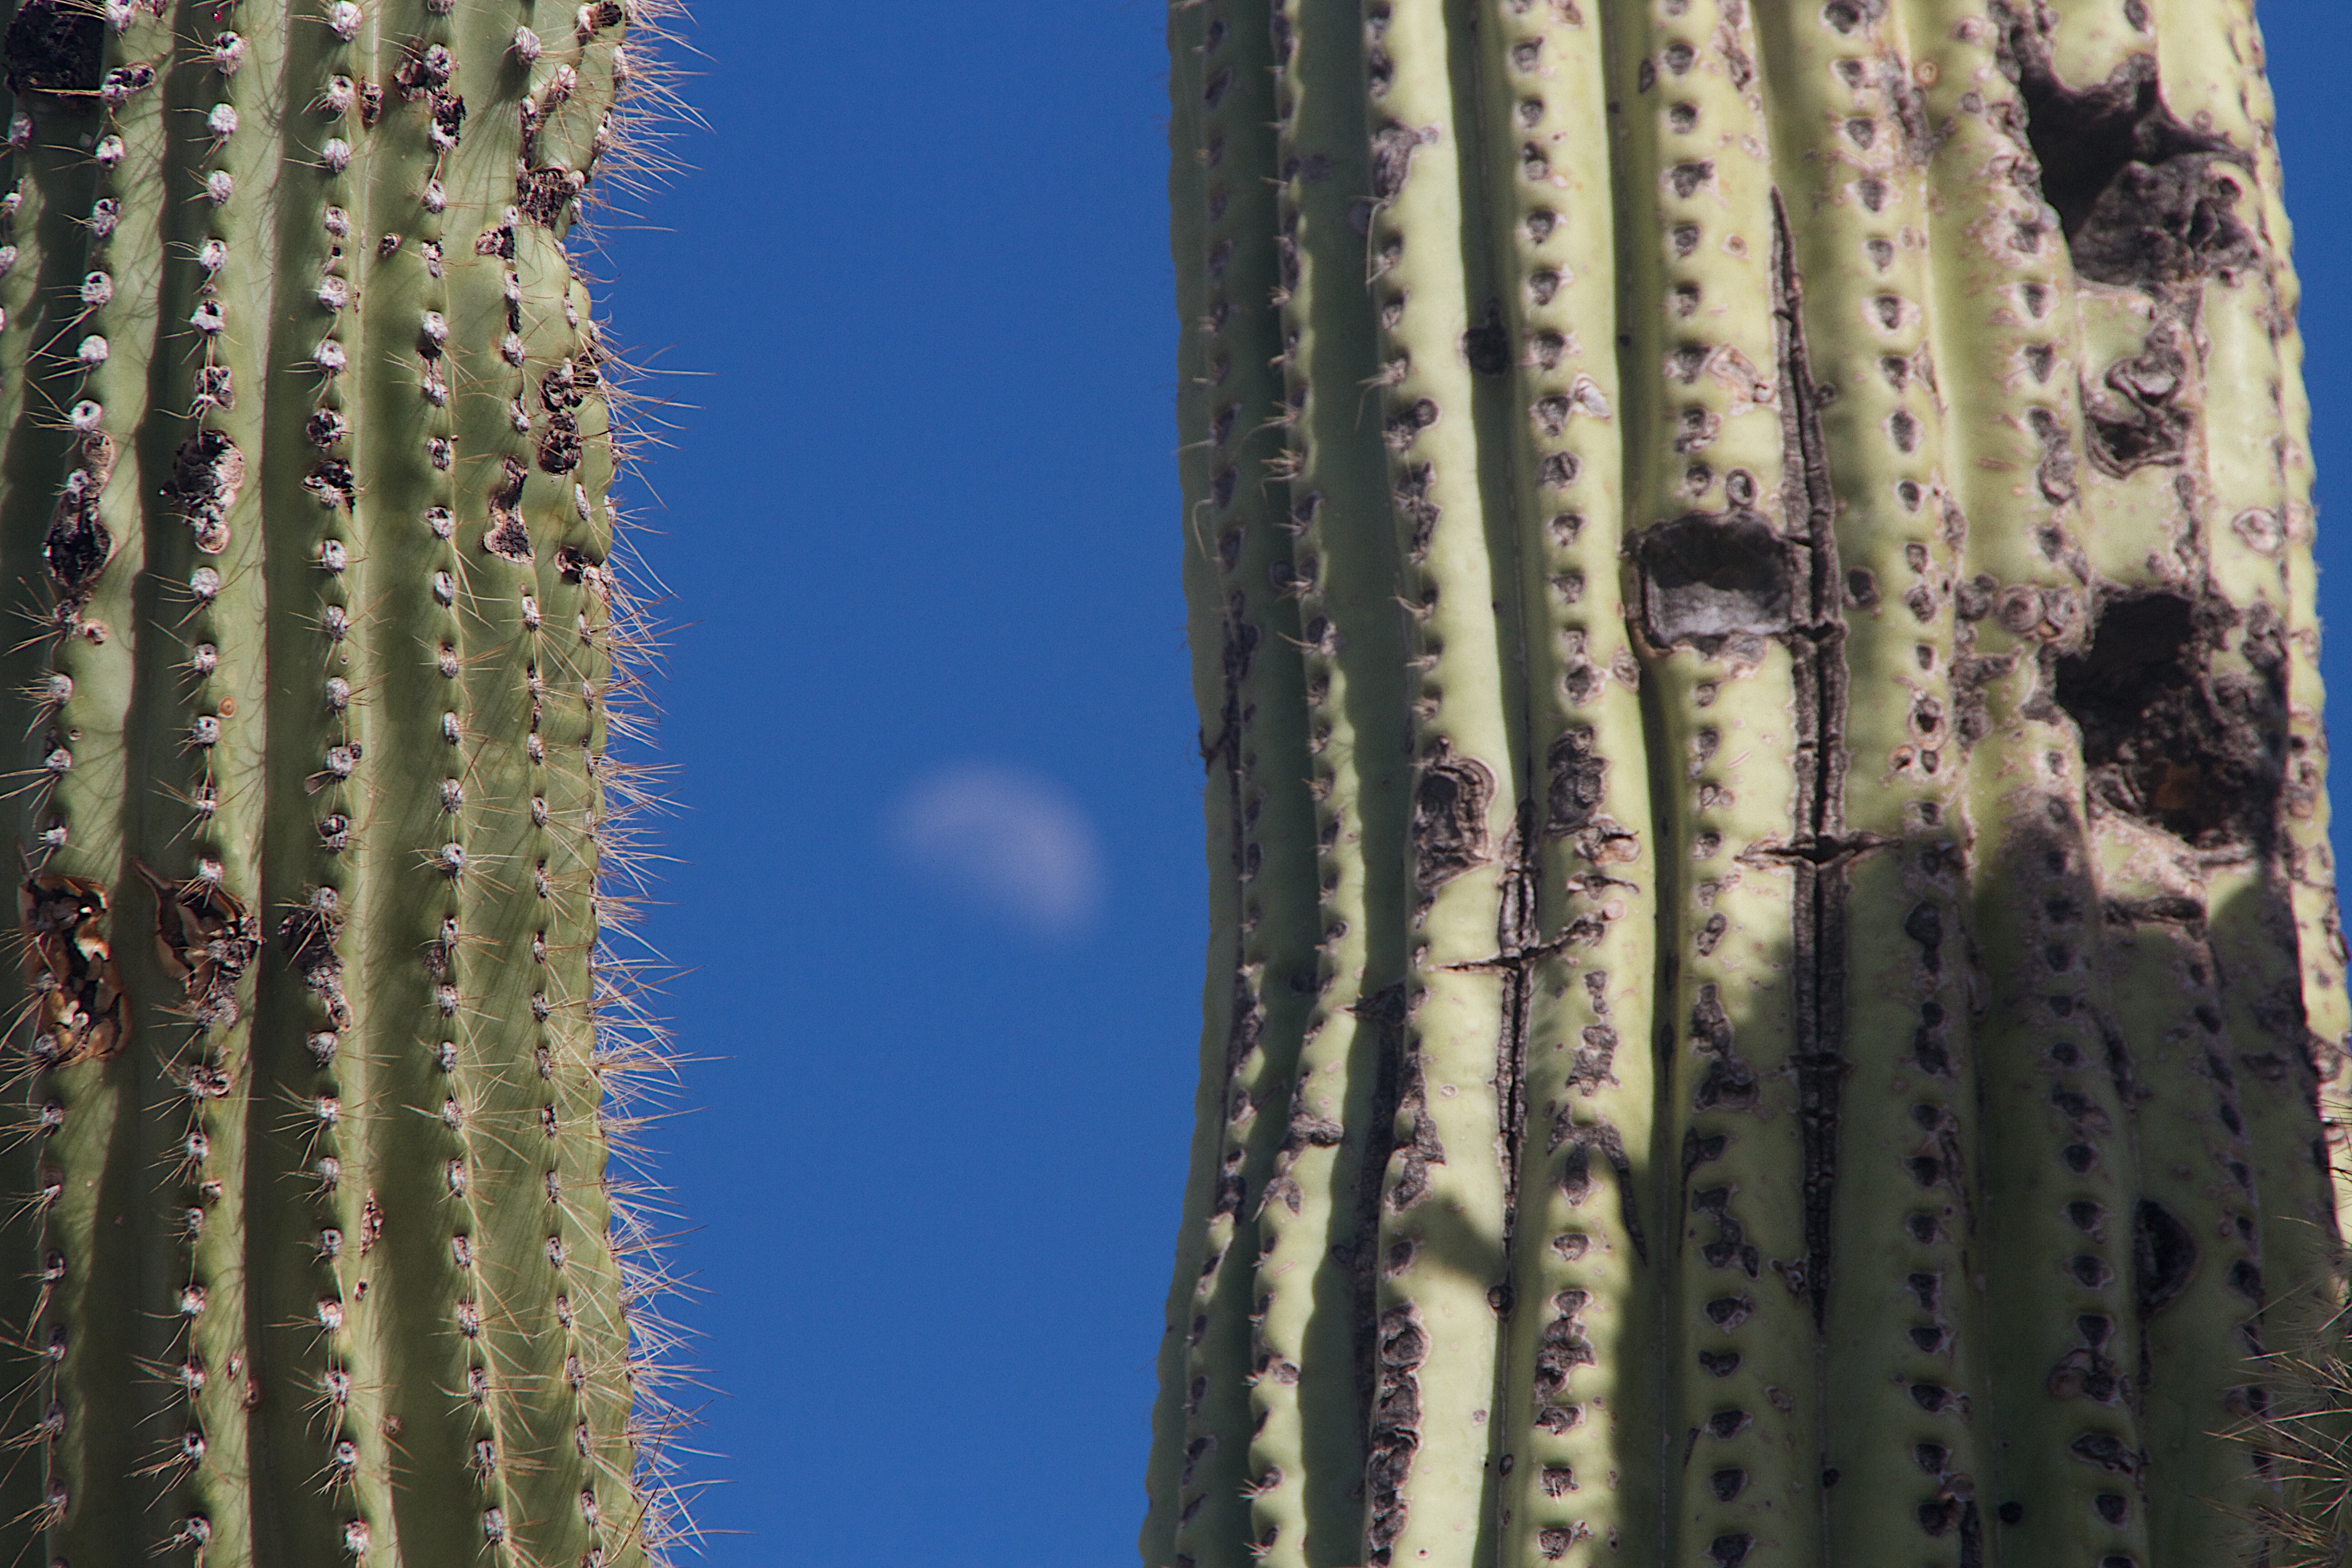
cactus, plant, flower, botany, moon, flora, 2014365, caryophyllales, flowering plant, plant stem, land plant, hedgehog cactus